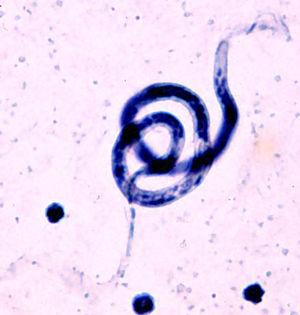
La filaire de Malaisie est une espèce de nématodes de la famille des Onchocercidae. c'est un ver filiforme dont la présence dans les ganglions mésentériques entraîne la filariose de Malaisie ou filariose lymphatique orientale. Cette espèce appartient au genre Brugia, qui regroupe des nématodes non segmentés, recouverts d'une épaisse cuticule et menant une vie libre ou parasitaire.